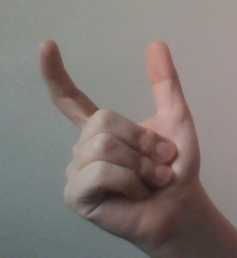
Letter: nun